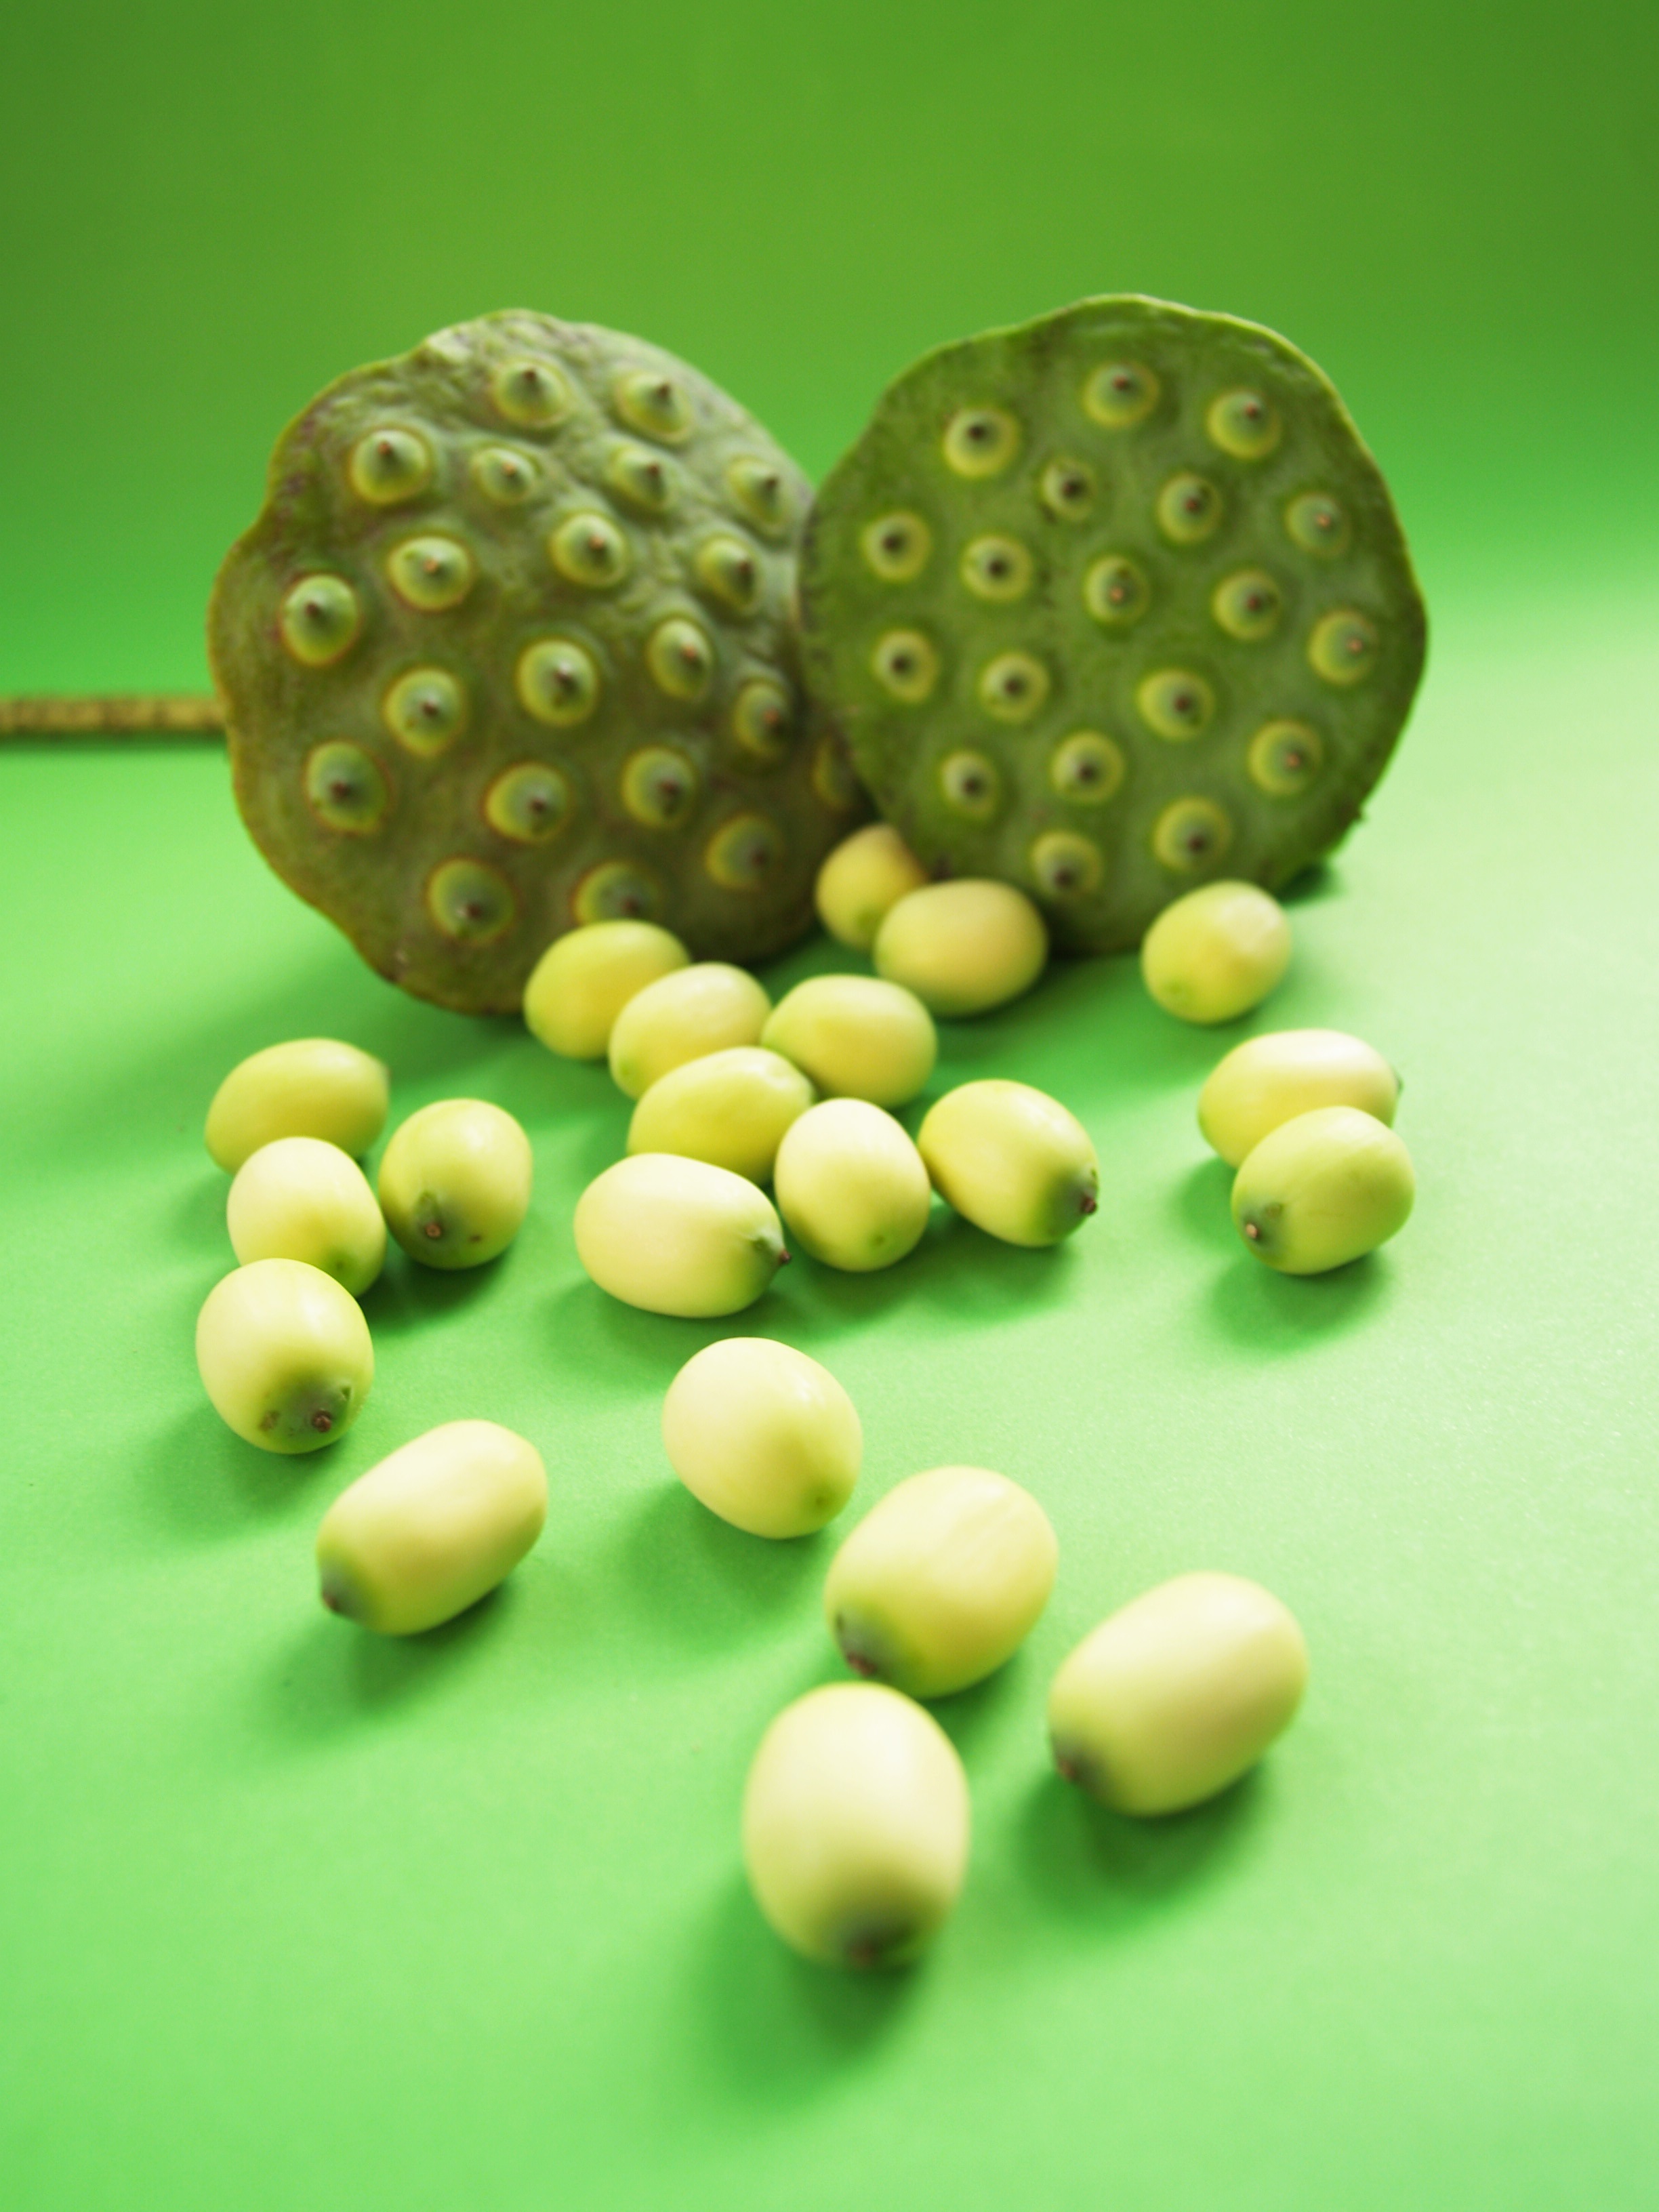
water, nature, group, plant, white, fruit, sweet, leaf, seed, round, flower, lake, isolated, river, asian, food, green, ingredient, produce, vegetable, crop, tropical, macro, natural, fresh, asia, care, botany, aquatic, nut, agriculture, closeup, medicine, close, dessert, pod, flora, freshness, close up, background, seedpod, lotus, up, beautiful, detail, lily, indian, waterlily, organic, east, macro photography, herbal, flowering plant, land plant